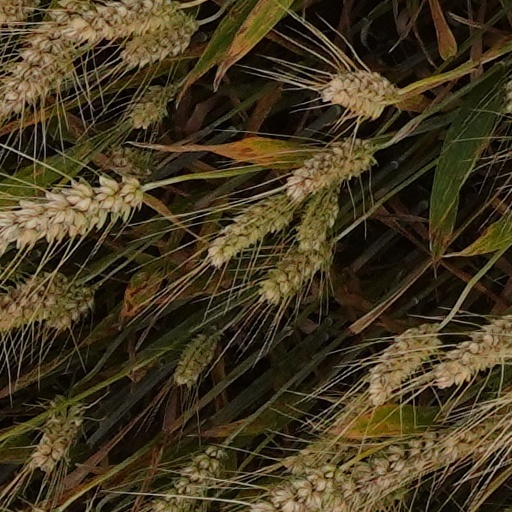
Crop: wheat